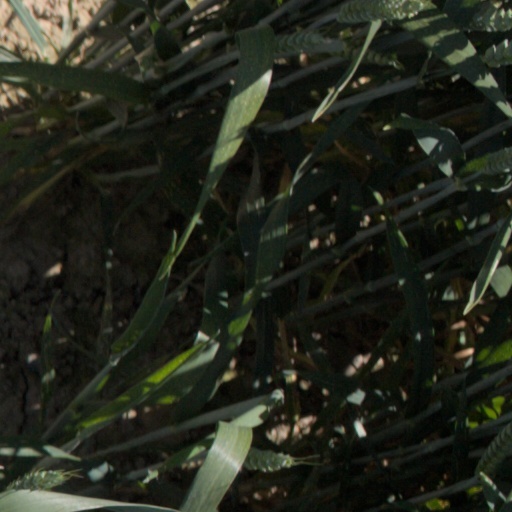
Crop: wheat